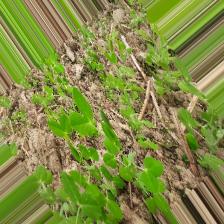
Label: Normal